Temur Mzhavia

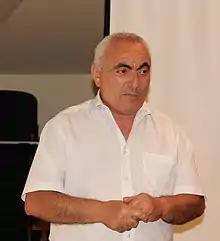

Temur Mzhavia was the Chairman of the Supreme Council of the "de jure" Government of the Autonomous Republic of Abkhazia, he left the position in 2009.